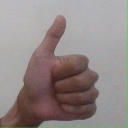
अक्षर: थ